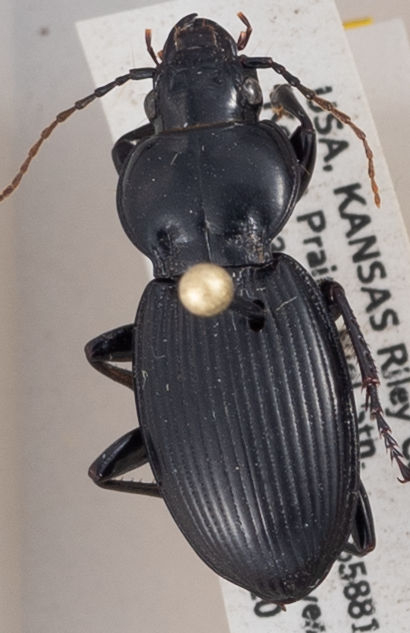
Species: Cyclotrachelus sodalis colossus
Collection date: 2018-09-10 04:00:00
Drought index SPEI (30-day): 1.85
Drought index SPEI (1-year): -0.9
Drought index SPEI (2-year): -0.86